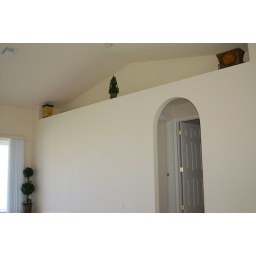
plant shelf in great room